Shayetet 13

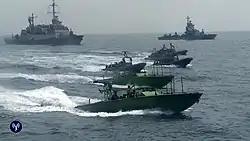
Operation Full Disclosure task force, with speedboats carrying Shayetet 13 commandos in the foreground

On March 5, 2014, Shayetet 13 commandos raided the ship Klos C, an Iranian ship heading for Port Sudan from Iraq with weapons believed to have been destined for militant groups.